West Pasco Historical Society Museum and Library

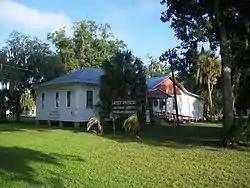

The West Pasco Historical Society Museum and Library is located at 6431 Circle Boulevard, New Port Richey, Florida, United States. The museum's exhibits include Native American arrowhead and artifacts, clothing, household items, antiques and decorative items, tools, and historic photographs.